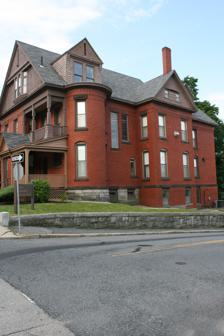
Building: Otis Putnam House
Country: United States of America
Year built: 1887
Historic house in Massachusetts, United States United States historic place Otis Putnam House U.S. National Register of Historic Places Show map of Massachusetts Show map of the United States Interactive map showing the location of Otis-Putnam House Location 25 Harvard St., Worcester, Massachusetts Coordinates 42°16′8″N 71°48′11″W / 42.26889°N 71.80306°W / 42.26889; -71.80306 Built 1887 Architect Fuller & Delano Architectural style Queen Anne MPS Worcester MRA NRHP reference No. 80000565 Added to NRHP March 05, 1980 The Otis Putnam House is a historic house at 25 Harvard Street in Worcester, Massachusetts . Built in 1887 to a design by Fuller & Delano for a prominent local department store owner, it is a fine local example of Queen Anne architecture executed in brick. The house was listed on the National Register of Historic Places in 1980. It now houses offices. Description and history Otis Earle Putnam (1831–1911) The Putnam House is located on the west side of Harvard Street, a north–south road paralleling downtown Worcester's Main Street on a rise to the west, southwest of its corner with Dix Street, and adjacent to the Jerome Marble House . It is a 2 + 1 ⁄ 2 -story brick building, with a front-facing gable roof and a stone foundation. It is roughly rectangular in plan, with asymmetrical projecting sections to the sides. On its east-facing front facade, a two-story porch is recessed under the gable, with the first-floor section projecting beyond, with a shed roof across part of its width, and a gable above the granite steps. The second-floor porch has turned posts set on shingled piers, with a latticework frieze between them at the top. The main gable is framed in wood and finished in shingles set in a wavy pattern, with a projecting bay at the center with two round-arch windows in the front. First-floor windows are set in segmented-arch openings capped by brick lintels, while second floor windows are in square openings with stone lintels. A band of decorative brickwork acts as a frieze below the roofline. The house was built in 1887 to a design by Fuller & Delano , and is one of the city's finer examples of Queen Anne brickwork. It was built for Otis Putnam, a native of nearby Leicester who worked his way through the ranks to become a leading partner in one of the city's largest department stores. He also served as a director of the local electric company, and of the Worcester and Holden Street Railway Company. See also National Register of Historic Places listings in northwestern Worcester, Massachusetts National Register of Historic Places listings in Worcester County, Massachusetts References